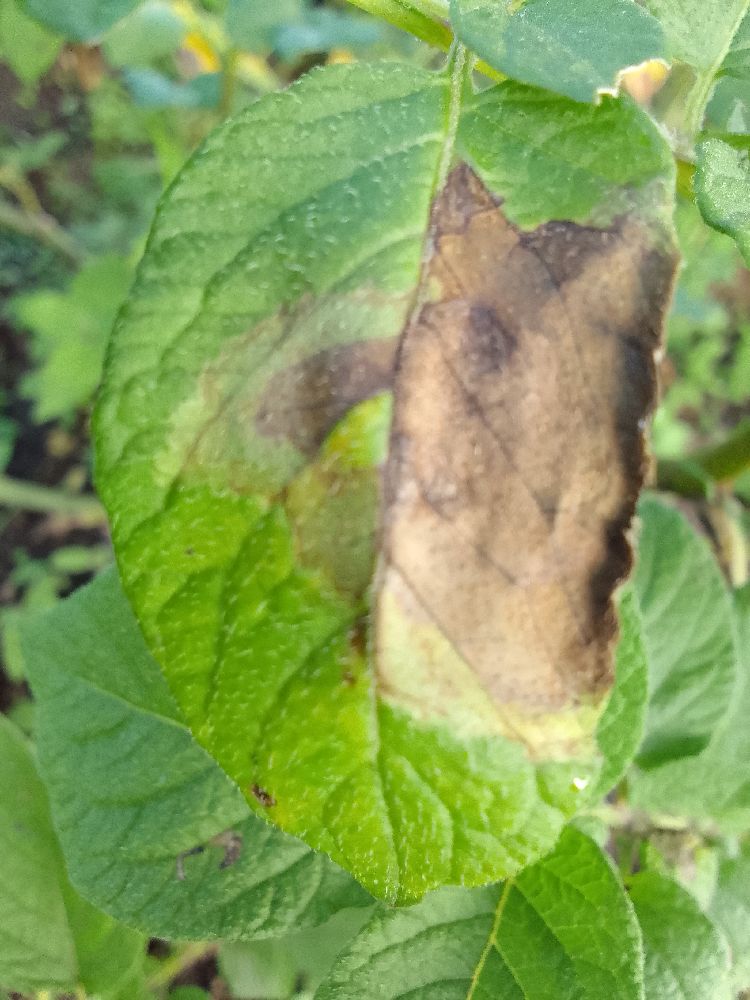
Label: Late blight